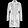
Label: Coat